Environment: real
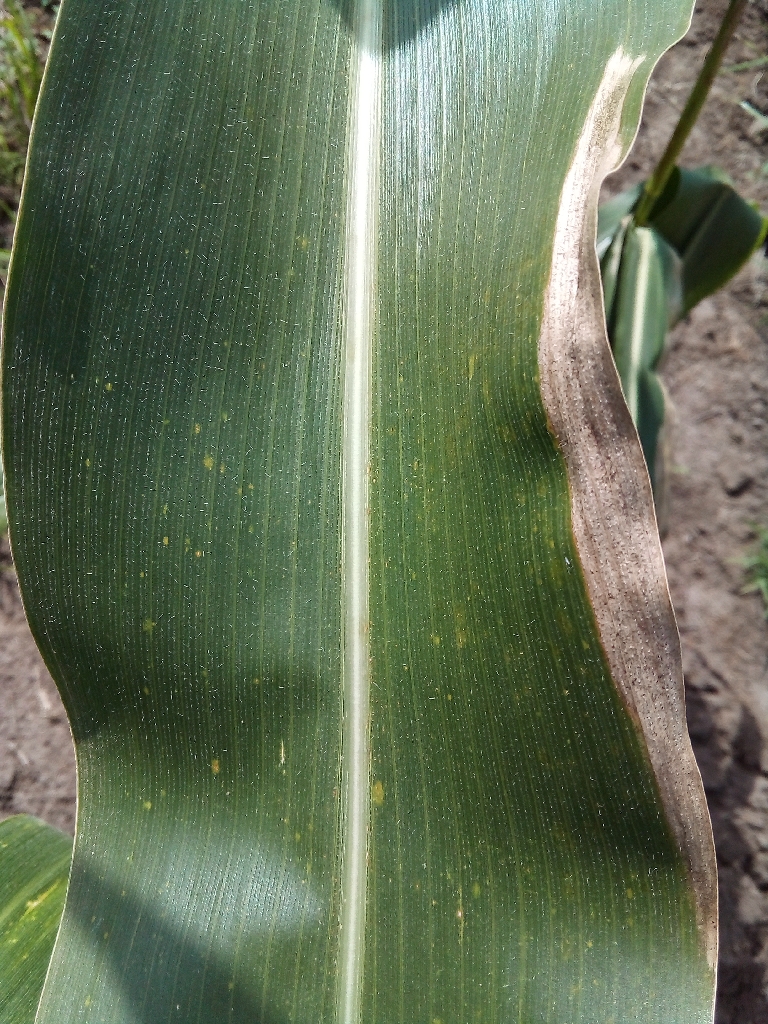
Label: northern_corn_leaf_blight